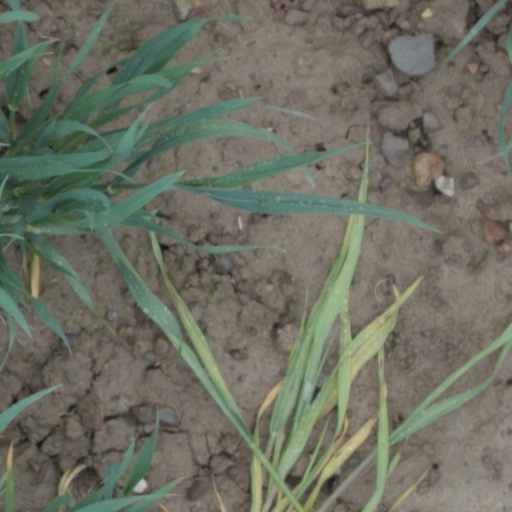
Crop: wheat